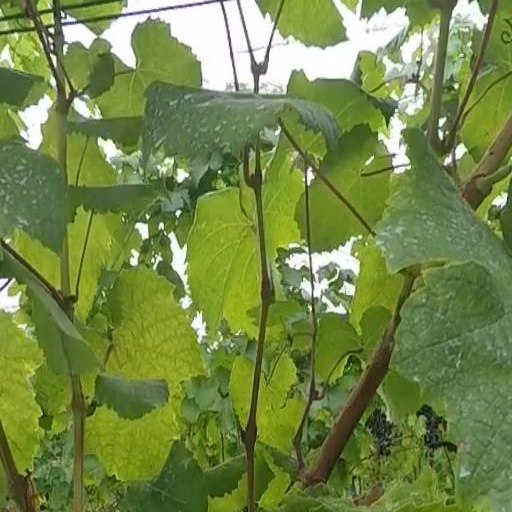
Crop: grape